Polo in the United Arab Emirates

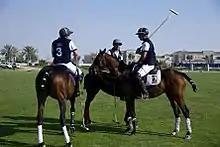
British Polo Day at the Dubai Polo & Equestrian Club

The UAE has four active polo clubs between the cities of Dubai and Abu Dhabi.